Battle of Slater's Knoll

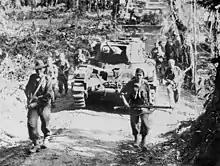
Soldiers in combat equipment carrying rifles advance along a dirt road in front of a tank

Communications between the brigade and battalion headquarters and the forward company positions broke down at this stage and runners had to be dispatched to pass a message asking for artillery support. Meanwhile, the supply situation for the Australians also became desperate as they had consumed all of their rations and had run out of water. The water situation was solved by digging a well within the perimeter, but it became clear that reinforcements were required. The Australian divisional commander, Bridgeford, subsequently placed a squadron of Matilda tanks under Major Kenneth Arnott from the 2/4th Armoured Regiment at the 7th Brigade commander's disposal, and over the course of the day these tanks were brought up towards the 25th's position from Toko where they had been put ashore from landing craft. Engineers were used to bridge a number of creeks and streams, while bulldozers were also employed to improve the terrain or to pull the tanks along when they were unable to move under their own power.